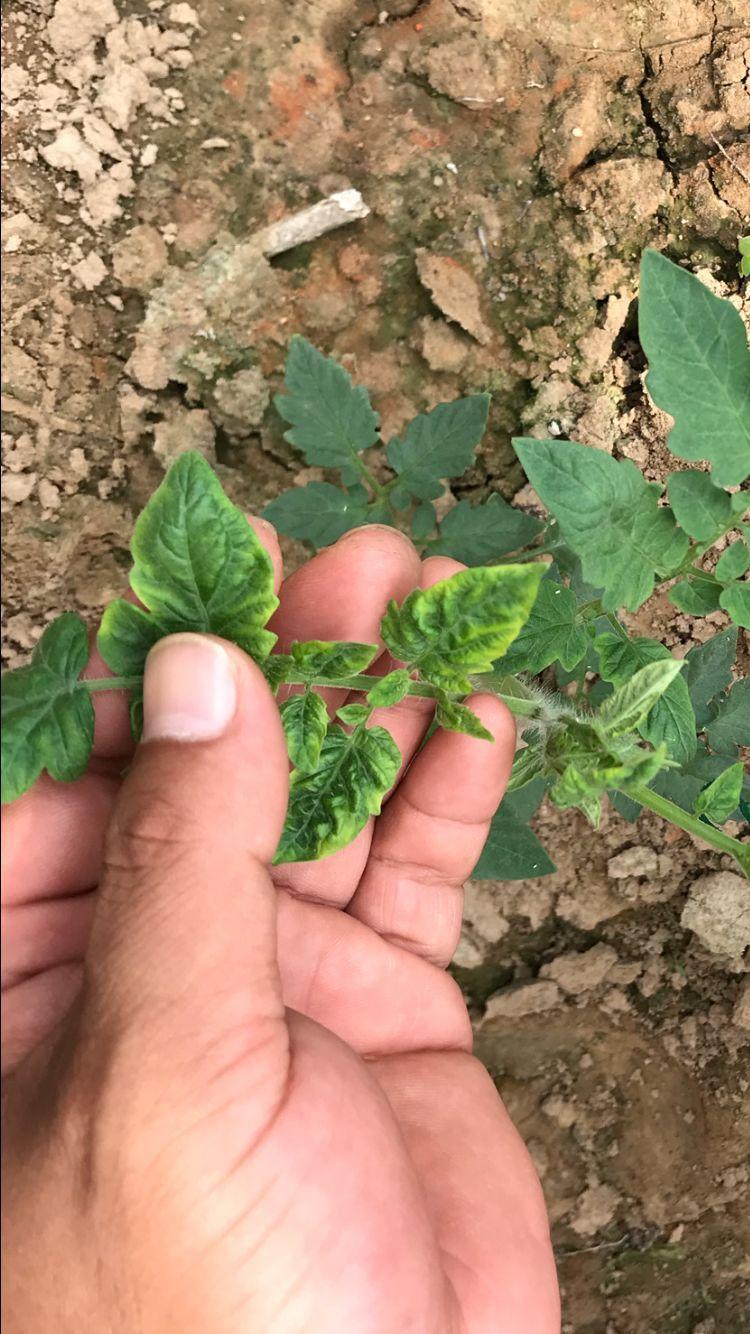
Plant: Tomato
Disease: tomato yellow leaf curl virus